History of Cologne

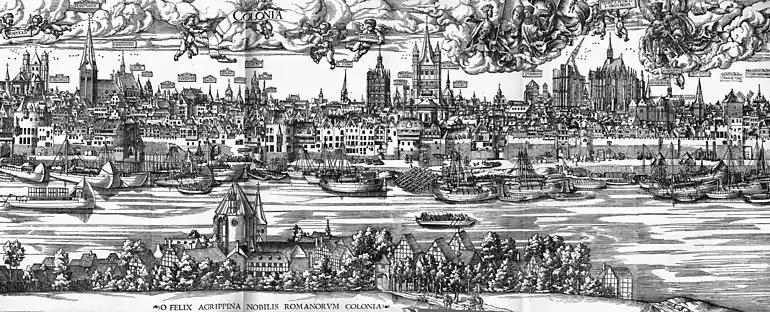
Imperial present: city panorama of the imperial city of Cologne (1531)

Long-distance trade in the Baltic intensified as the major trading towns came together in the Hanseatic League under the leadership of Lübeck. The League was a business alliance of trading cities and their guilds that dominated trade along the coast of Northern Europe. It flourished from the 1200 to 1500 and continued with lesser importance thereafter. The chief cities were Cologne on the Rhine, Hamburg and Bremen on the North Sea, and Lübeck on the Baltic. Cologne was a leading member, especially because of its trade with England. The Hanseatic League gave merchants special privileges in member cities, which dominated trade in the Baltic Sea and the North Sea. Cologne's hinterland in Germany gave it an added advantage over the other Hanseatic cities, and it became the largest city in Germany and the region. Cologne's central location on the Rhine placed it at the intersection of the major trade routes between east and west and was the basis of Cologne's growth. The economic structures of medieval and early modern Cologne were based on the city's major harbor, its location as a transport hub, and its entrepreneurial merchants who built ties with merchants in other Hanseatic cities.